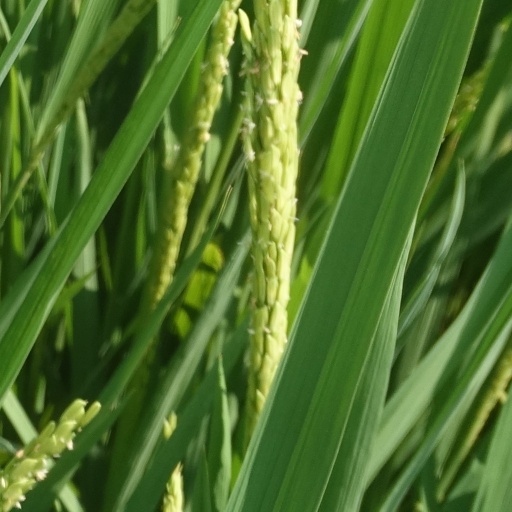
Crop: rice